Christian Ditlev Ammentorp Hansen

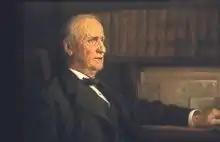
Hansen painted by Knud Larsen in 1913

Christian Ditlev Ammentorp Hansen (25 February 1843 – 20 June 1916) was a Danish pharmacist and industrialist. He founded Christian Hansen's Technical-Chemical Laboratory (Chr. Hansen), which revolutionized the production of wholesome dairy products in the 1870s. He also had a key role in the establishment of the Danish Pharmaceutical College in Copenhagen in 1892, financing its first building in Stockholmsgade out of his own pocket. He owned Mullerup on Funen and Bøstrup at Slagelse.